Katarzyna Adamowicz

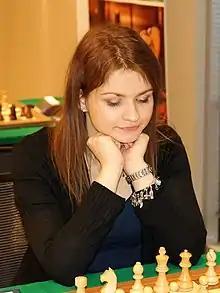
Katarzyna Adamowicz in 2014

Katarzyna Adamowicz (born 7 January 1993) is a Polish chess player who holds the title of Woman FIDE Master (WFM) (2009).